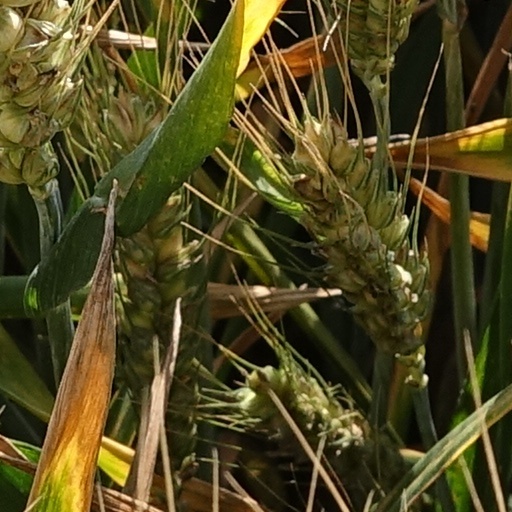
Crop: wheat